Skiliftkarussell Winterberg

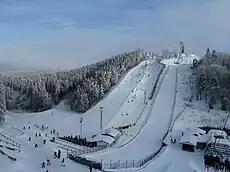
Skiliftkarussell Winterberg

Skiliftkarussell Winterberg is one of the major ski resorts in central Germany. It is located near the town of Winterberg in the Hochsauerland region in North Rhine-Westphalia. As an international destination, popular especially with skiers from the Netherlands, it attracts nearly 900,000 visitors annually. Nearby ski resorts are Altastenberg, Postwiese and Willingen.